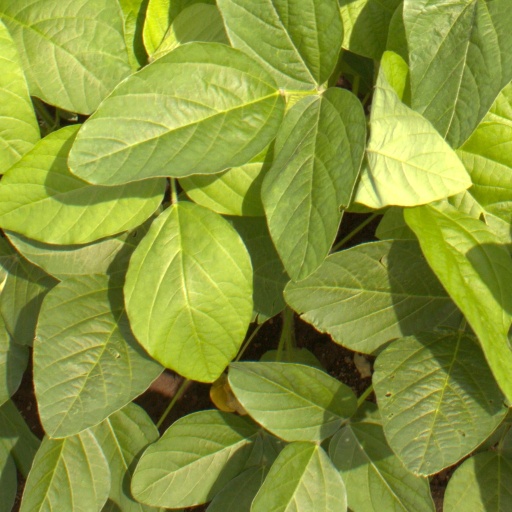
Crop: soybean